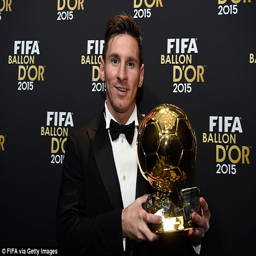
as well as making award category , footballer also won the individual award for the fifth time